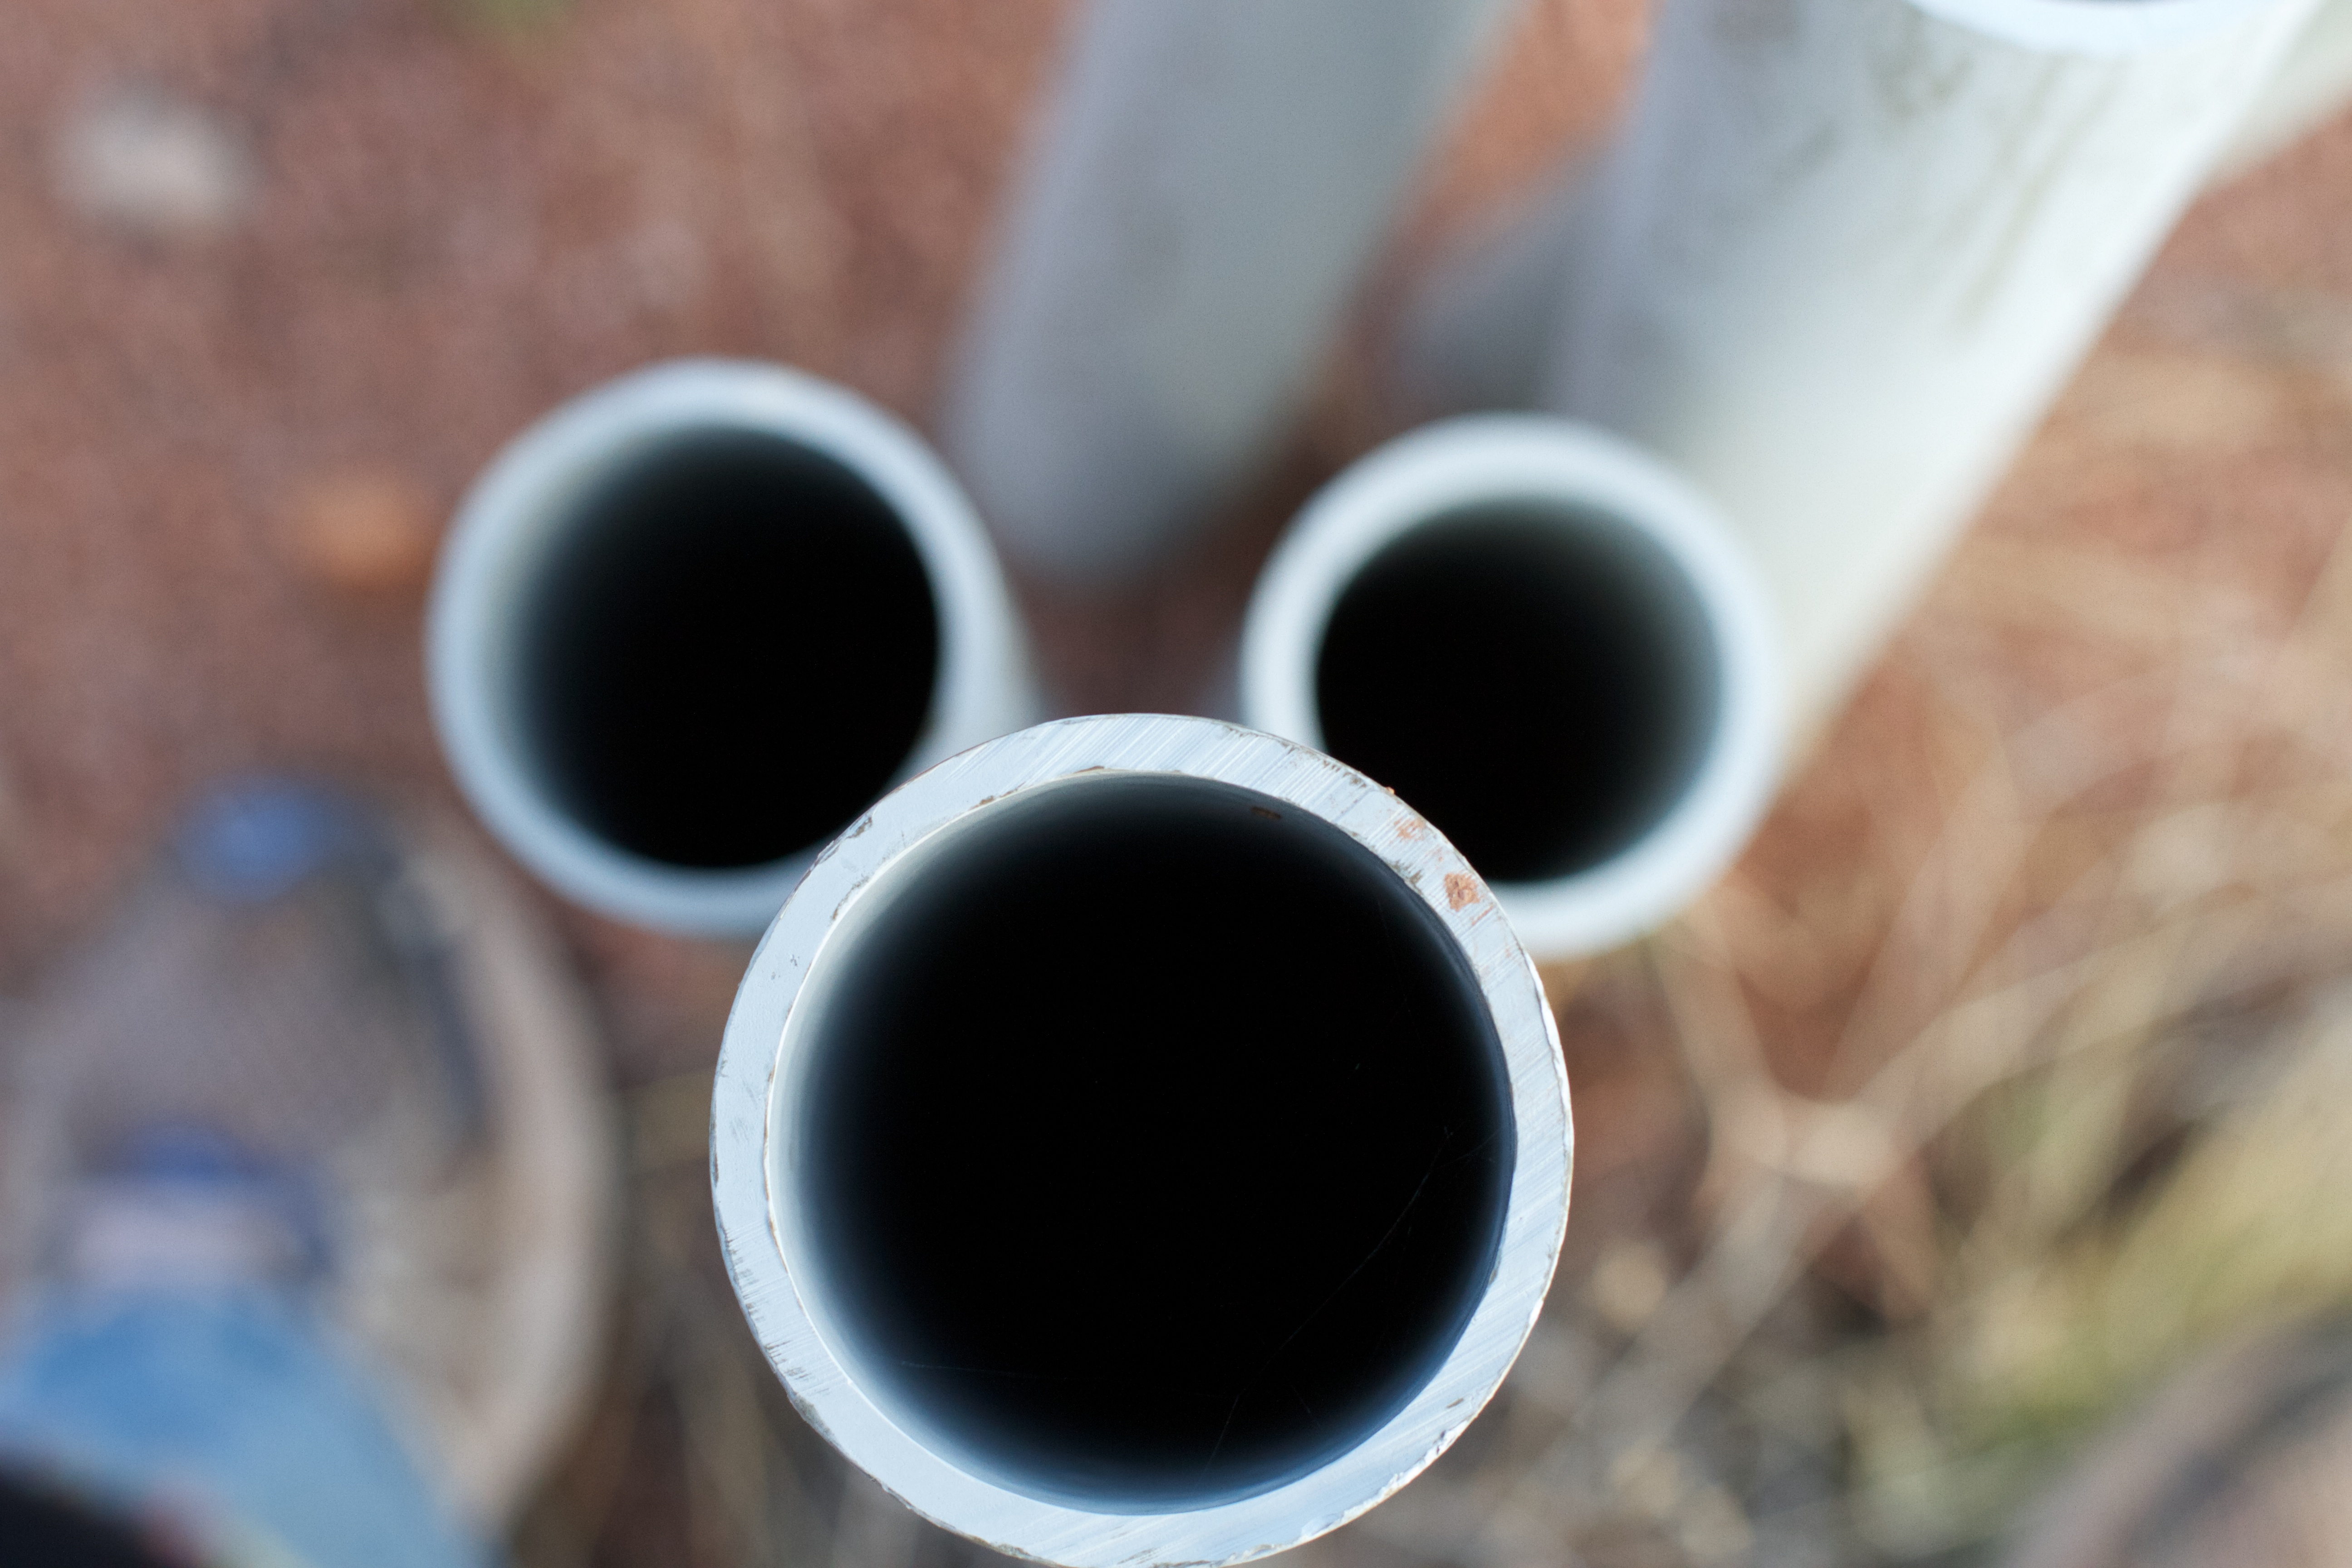
coffee, cup, color, drink, coffee cup, close up, macro photography, flavor